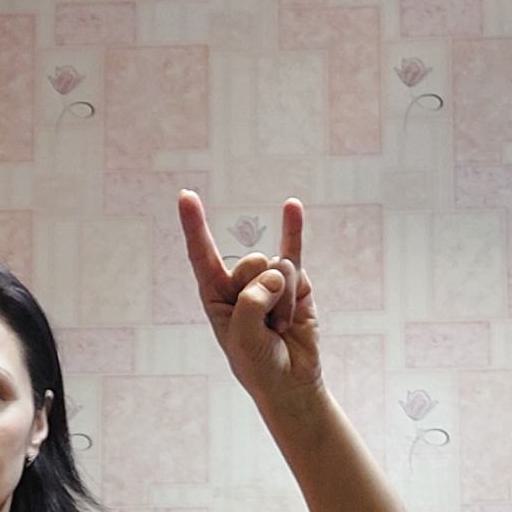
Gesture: rock